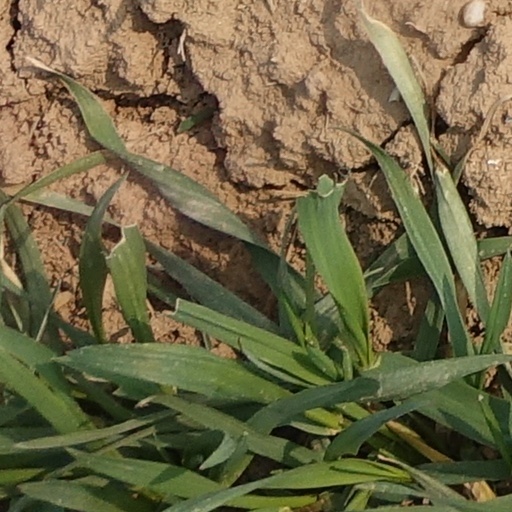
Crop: wheat